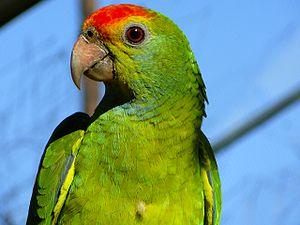
L'Amazone à sourcils rouges ou Amazone à couronne rouge a longtemps été considérée comme une sous-espèce de l'Amazone de Dufresne.